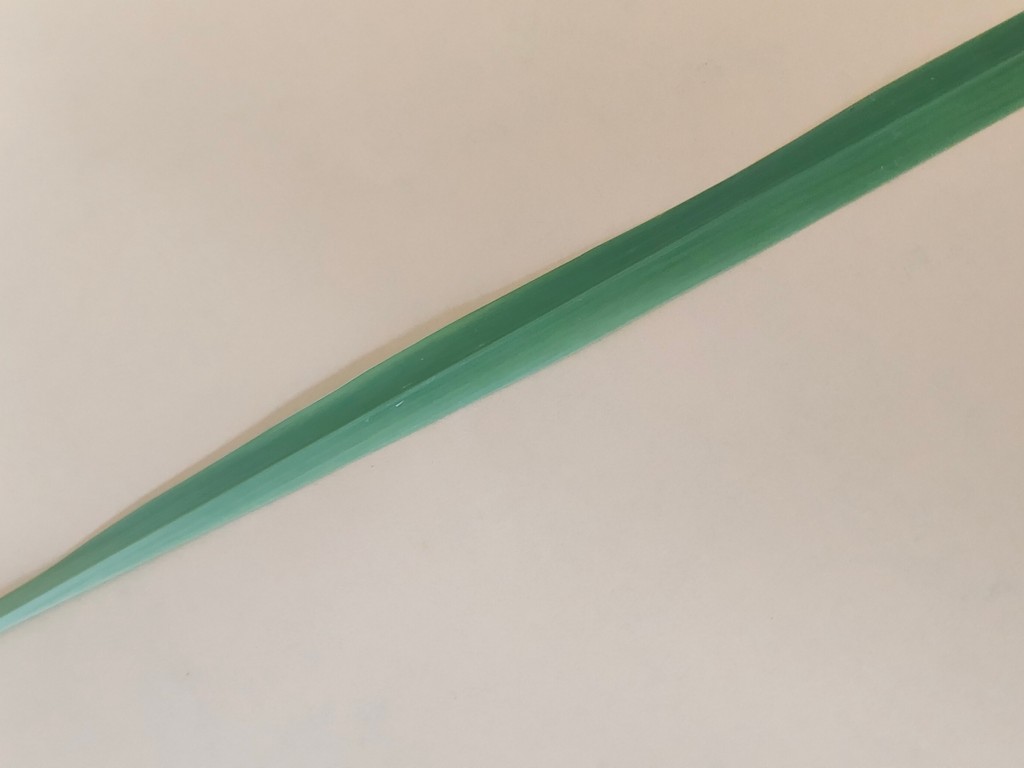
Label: Healthy